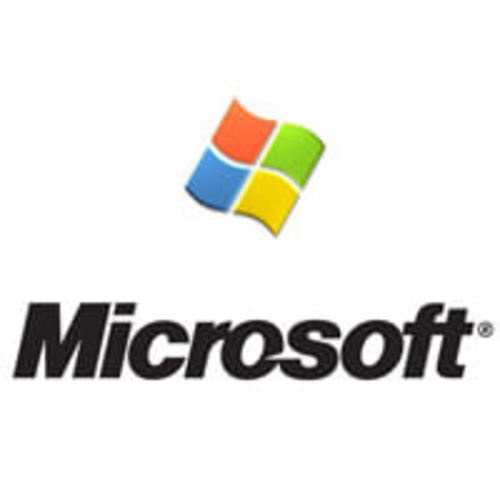
NCE Dynamics 365 Business Central Database Capacity Overage (Non-Profit Pricing)- Monthly Commit - CFQ7TTC0HD3R-0008
NCE Dynamics 365 Business Central Database Capacity Overage (Non-Profit Pricing)- Monthly Commit CFQ7TTC0HD3R-0008
Brand: Microsoft
Category: Software > Computer Software > Business & Productivity Software > Enterprise Resource Planning (ERP) Software